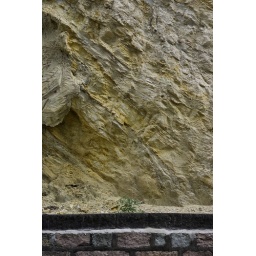
The crumbling rock face in Adelaide street, Brisbane (below the St John's Anglican Cathedral)